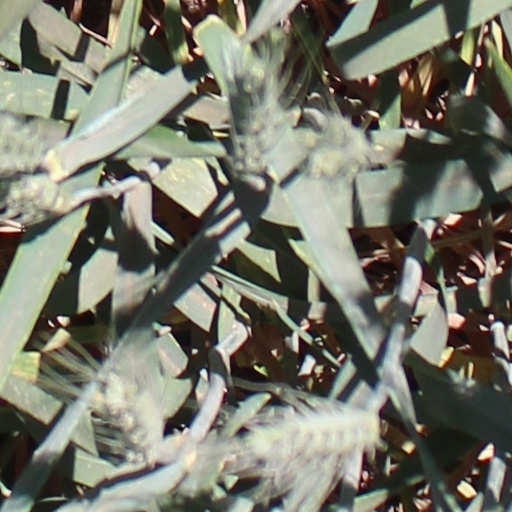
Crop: wheat